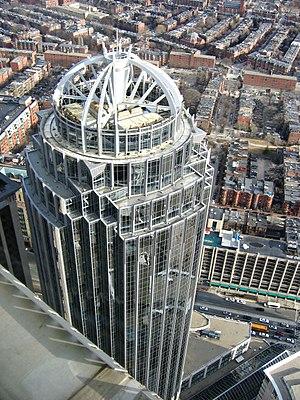
L’Emporis Skyscraper Award est un prix d'architecture décerné annuellement par l'entreprise allemande Emporis au plus remarquable gratte-ciel construit durant l'année précédente à travers le monde.
Le 111 Huntington Avenue est un gratte-ciel de 169 mètres de hauteur construit à Boston aux États-Unis de 1999 à 2002 dans un style post-moderne. Il fait partie du Prudential Center.